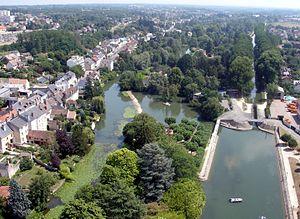
Vue aérienne de Vierzon (le Cher et le Canal de Berry)